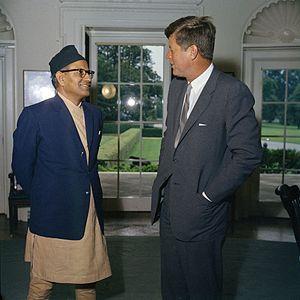
Matrika Prasad Koirala est un homme d'État népalais, né le 1ᵉʳ janvier 1912 à Bénarès, mort le 11 septembre 1997 à Katmandou.